Fred and Rosa Fulton Barn

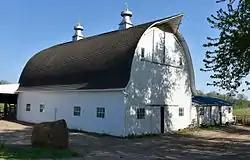

The Fred and Rosa Fulton Barn is a historic building located north of Selma, Iowa, United States in rural Jefferson County. The barn was built by Rosa from plans prepared by the Louden Machinery Company of Fairfield, Iowa. It is a good example of the company's Gothic laminated roof design. The barn also includes other Louden-manufactured devices, including "Master-Made" ventilator windows, metal roof aerators, hay carrier and fork, and door tracks and trolleys. This equipment is original to the barn's construction in 1947. Built for a dairy operation, the structure has subsequently been used for general farm purposes. The barn was listed on the National Register of Historic Places in 1999.